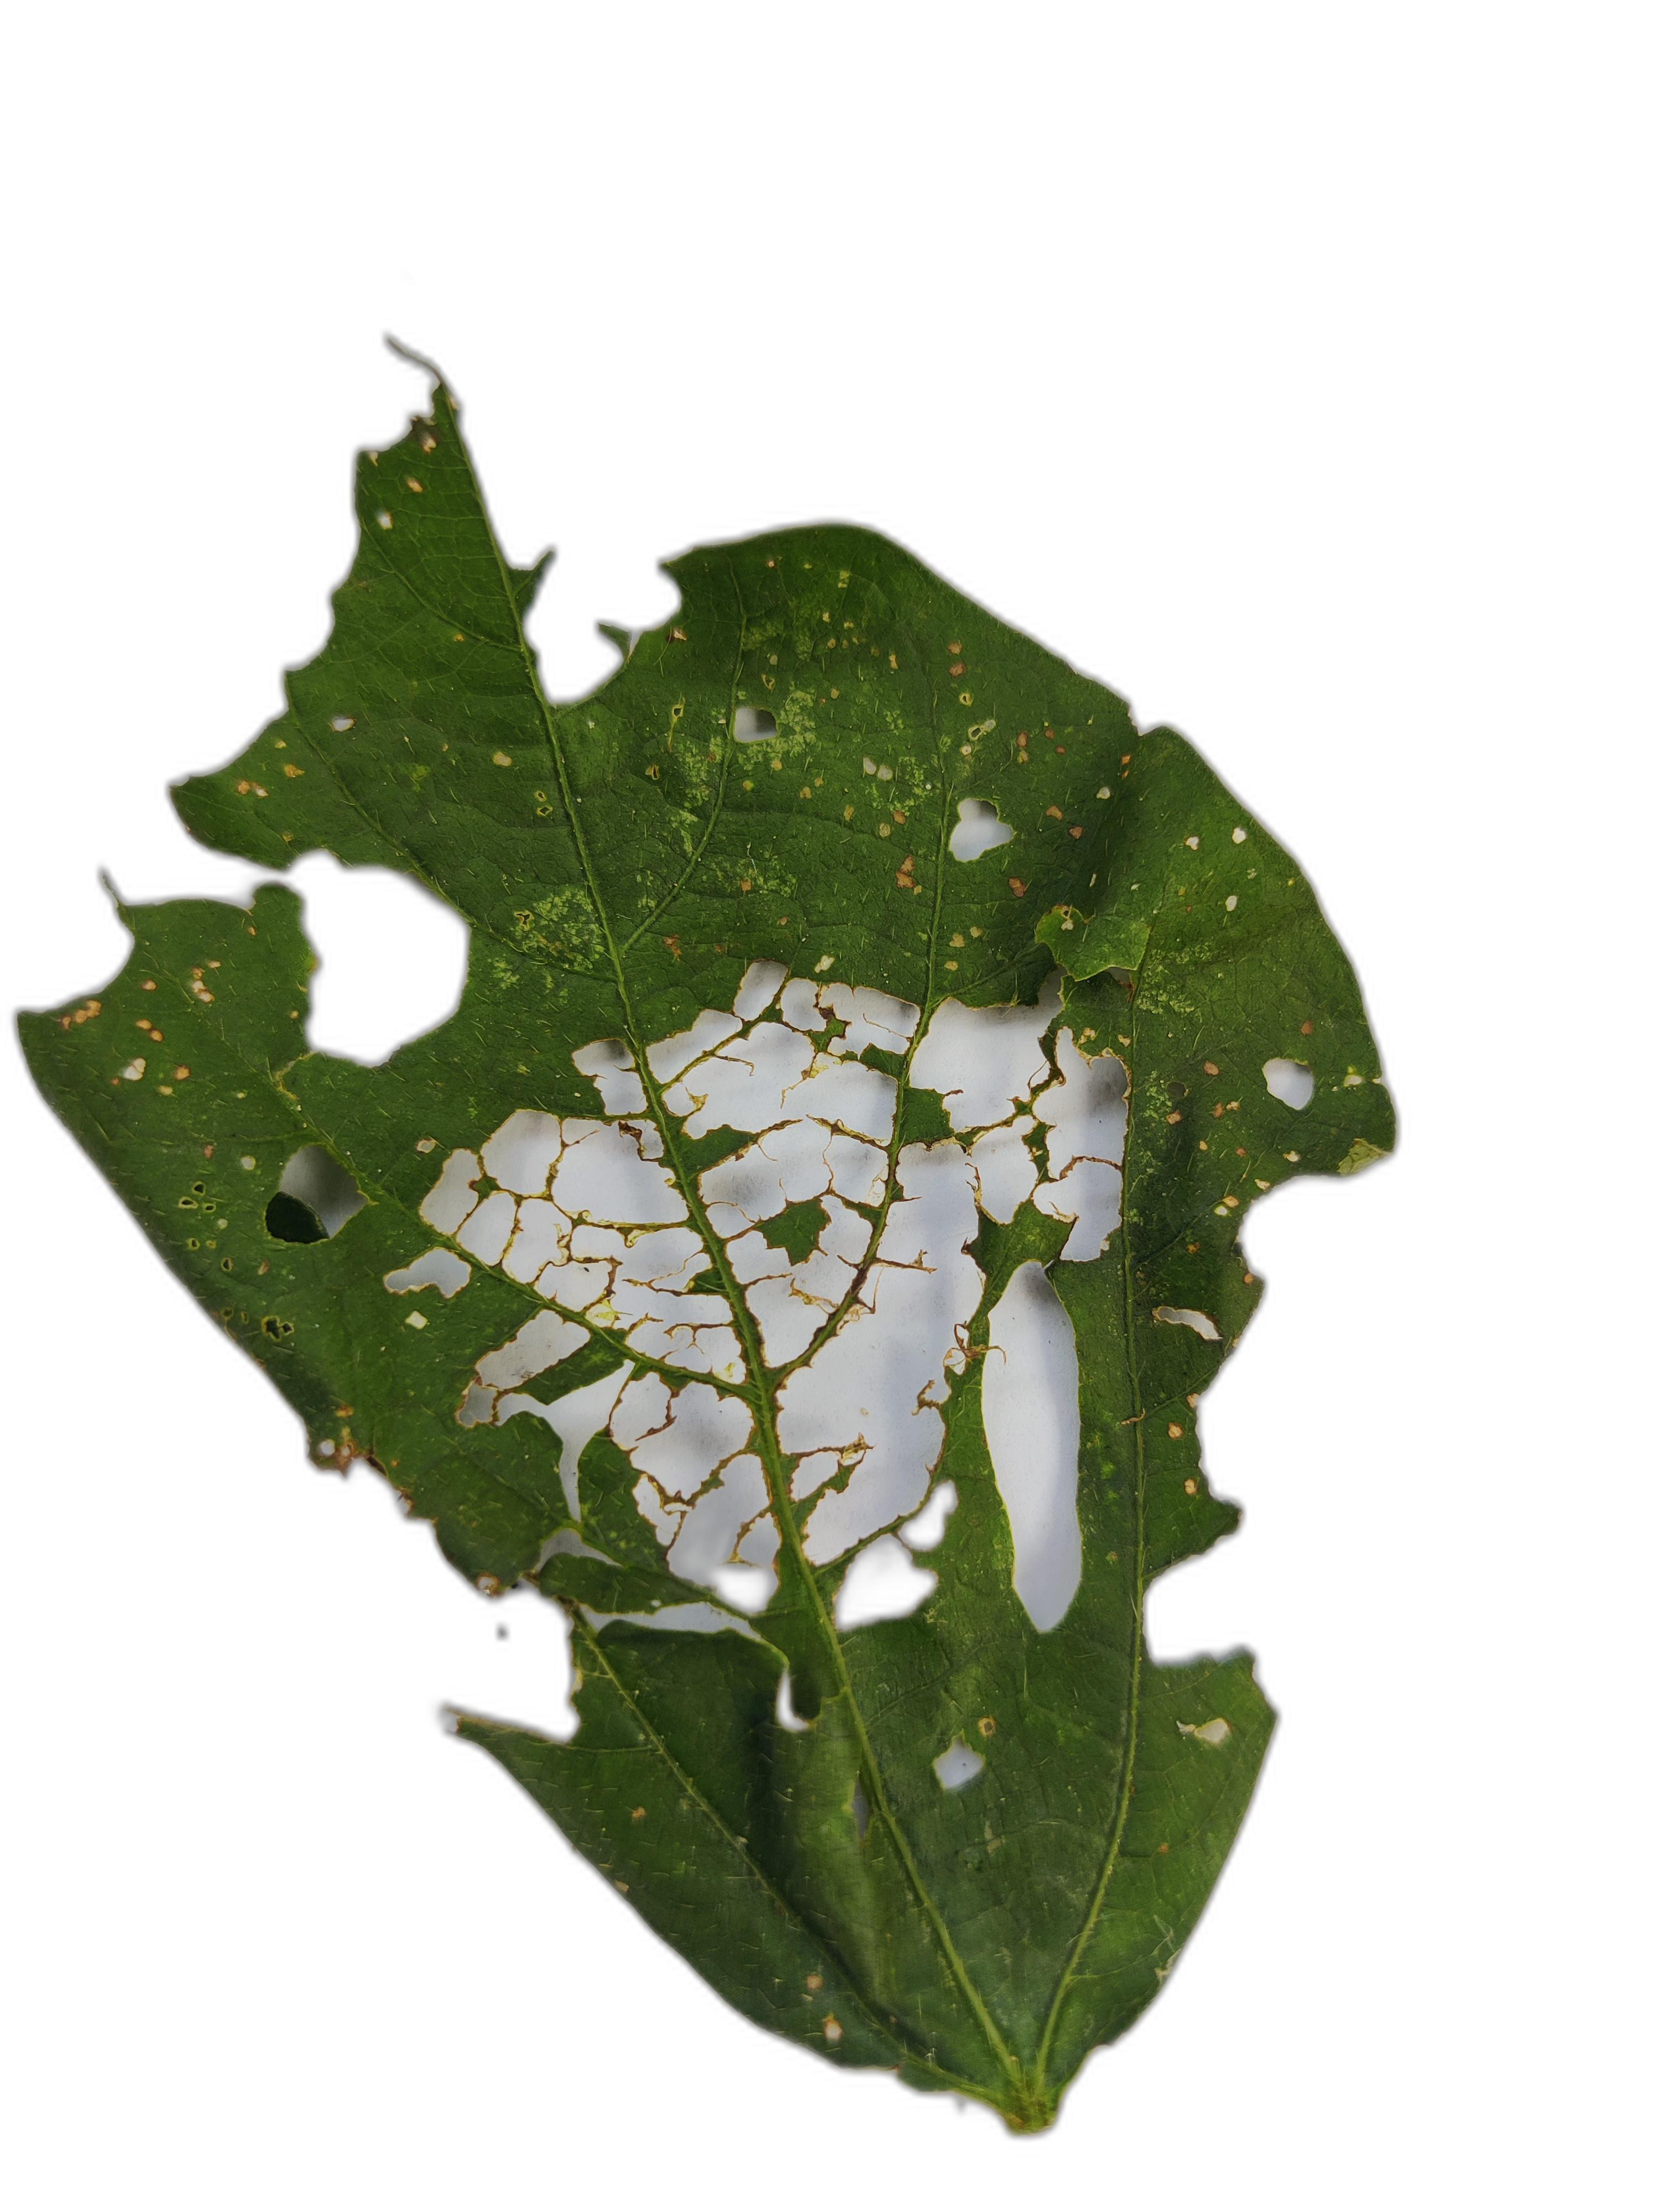
Label: Cercospora leaf spot